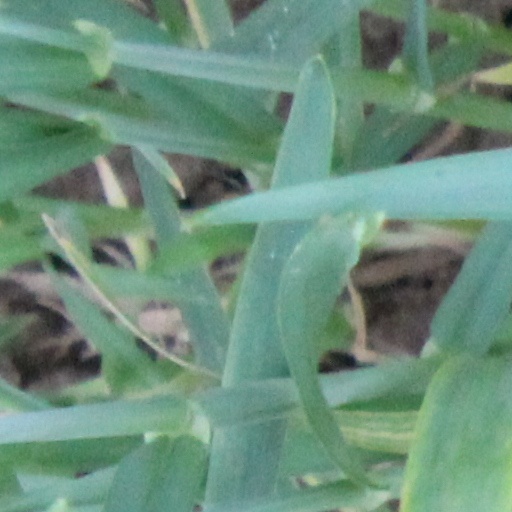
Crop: wheat